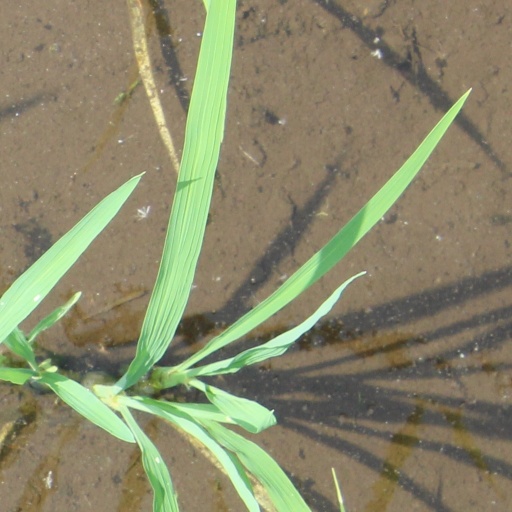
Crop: rice